Answer in natural language. Is Doorway (marked B) to the right of sixdrawer dresser in gray (marked C)? Choose between the following options: no or yes
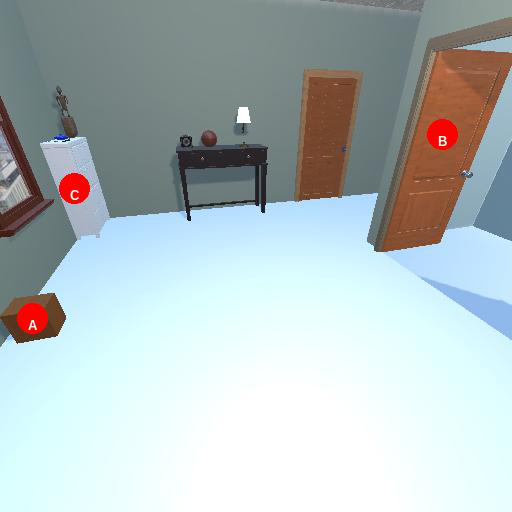
<answer>yes</answer>